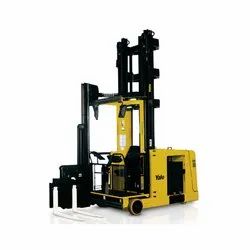
Label: Yale_MTC13_LWB_1300_Kg_Very_Narrow_Aisle_Turret_Truck